Afgan (singer)

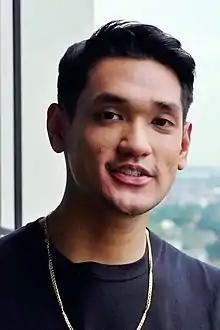
Afgan in 2021

Afgansyah Reza (born 27 May 1989), better known by his mononym Afgan, is an Indonesian singer and actor, known for his pop and R&B songs.